Henry Knollys (British Army officer)

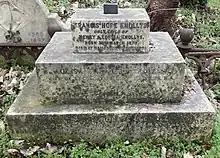
Family grave of Sir Henry Knollys in Highgate Cemetery

Sir Henry Knollys was the biographer of his old chief, Sir Hope Grant, with whom he wrote "Incidents in the Sepoy War" and "Incidents in the China War." He was also the author of "From Sedan to Saarbruck," "Sketches of Life in Japan," and "English Life in China." From time to time Sir Henry Knollys contributed interesting letters to "The Times", notably one to the discussion on the circumstances of the French Prince Imperial's death. He related that he had seen the Prince's mount, a grey gelding about 15.3 hands high, then in the possession of Colonel Southey, who explained that the unusual height of the horse had prevented the Prince from mounting quickly enough.